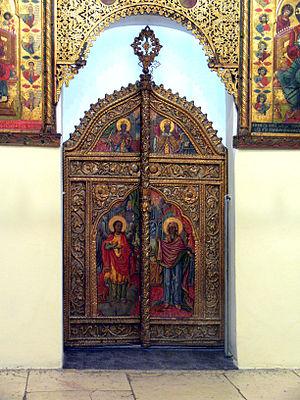
Les Saintes Portes sont les portes centrales de l'iconostase dans les églises orthodoxes ou catholiques de rite byzantin.